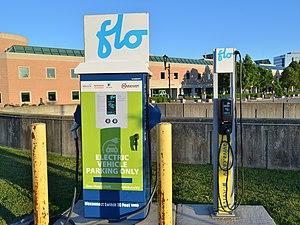
FLO est une compagnie d'infrastructure de véhicules électriques, basée à Québec, et a été fondée en 2016. Le chef de la direction actuel est Louis Tremblay. FLO est une filiale de AddEnergie, fondée en 2009. AddEnergie fabrique des bornes de recharge et développe des logiciels de gestion de réseau pour les marchés résidentiels, commerciaux et publics.